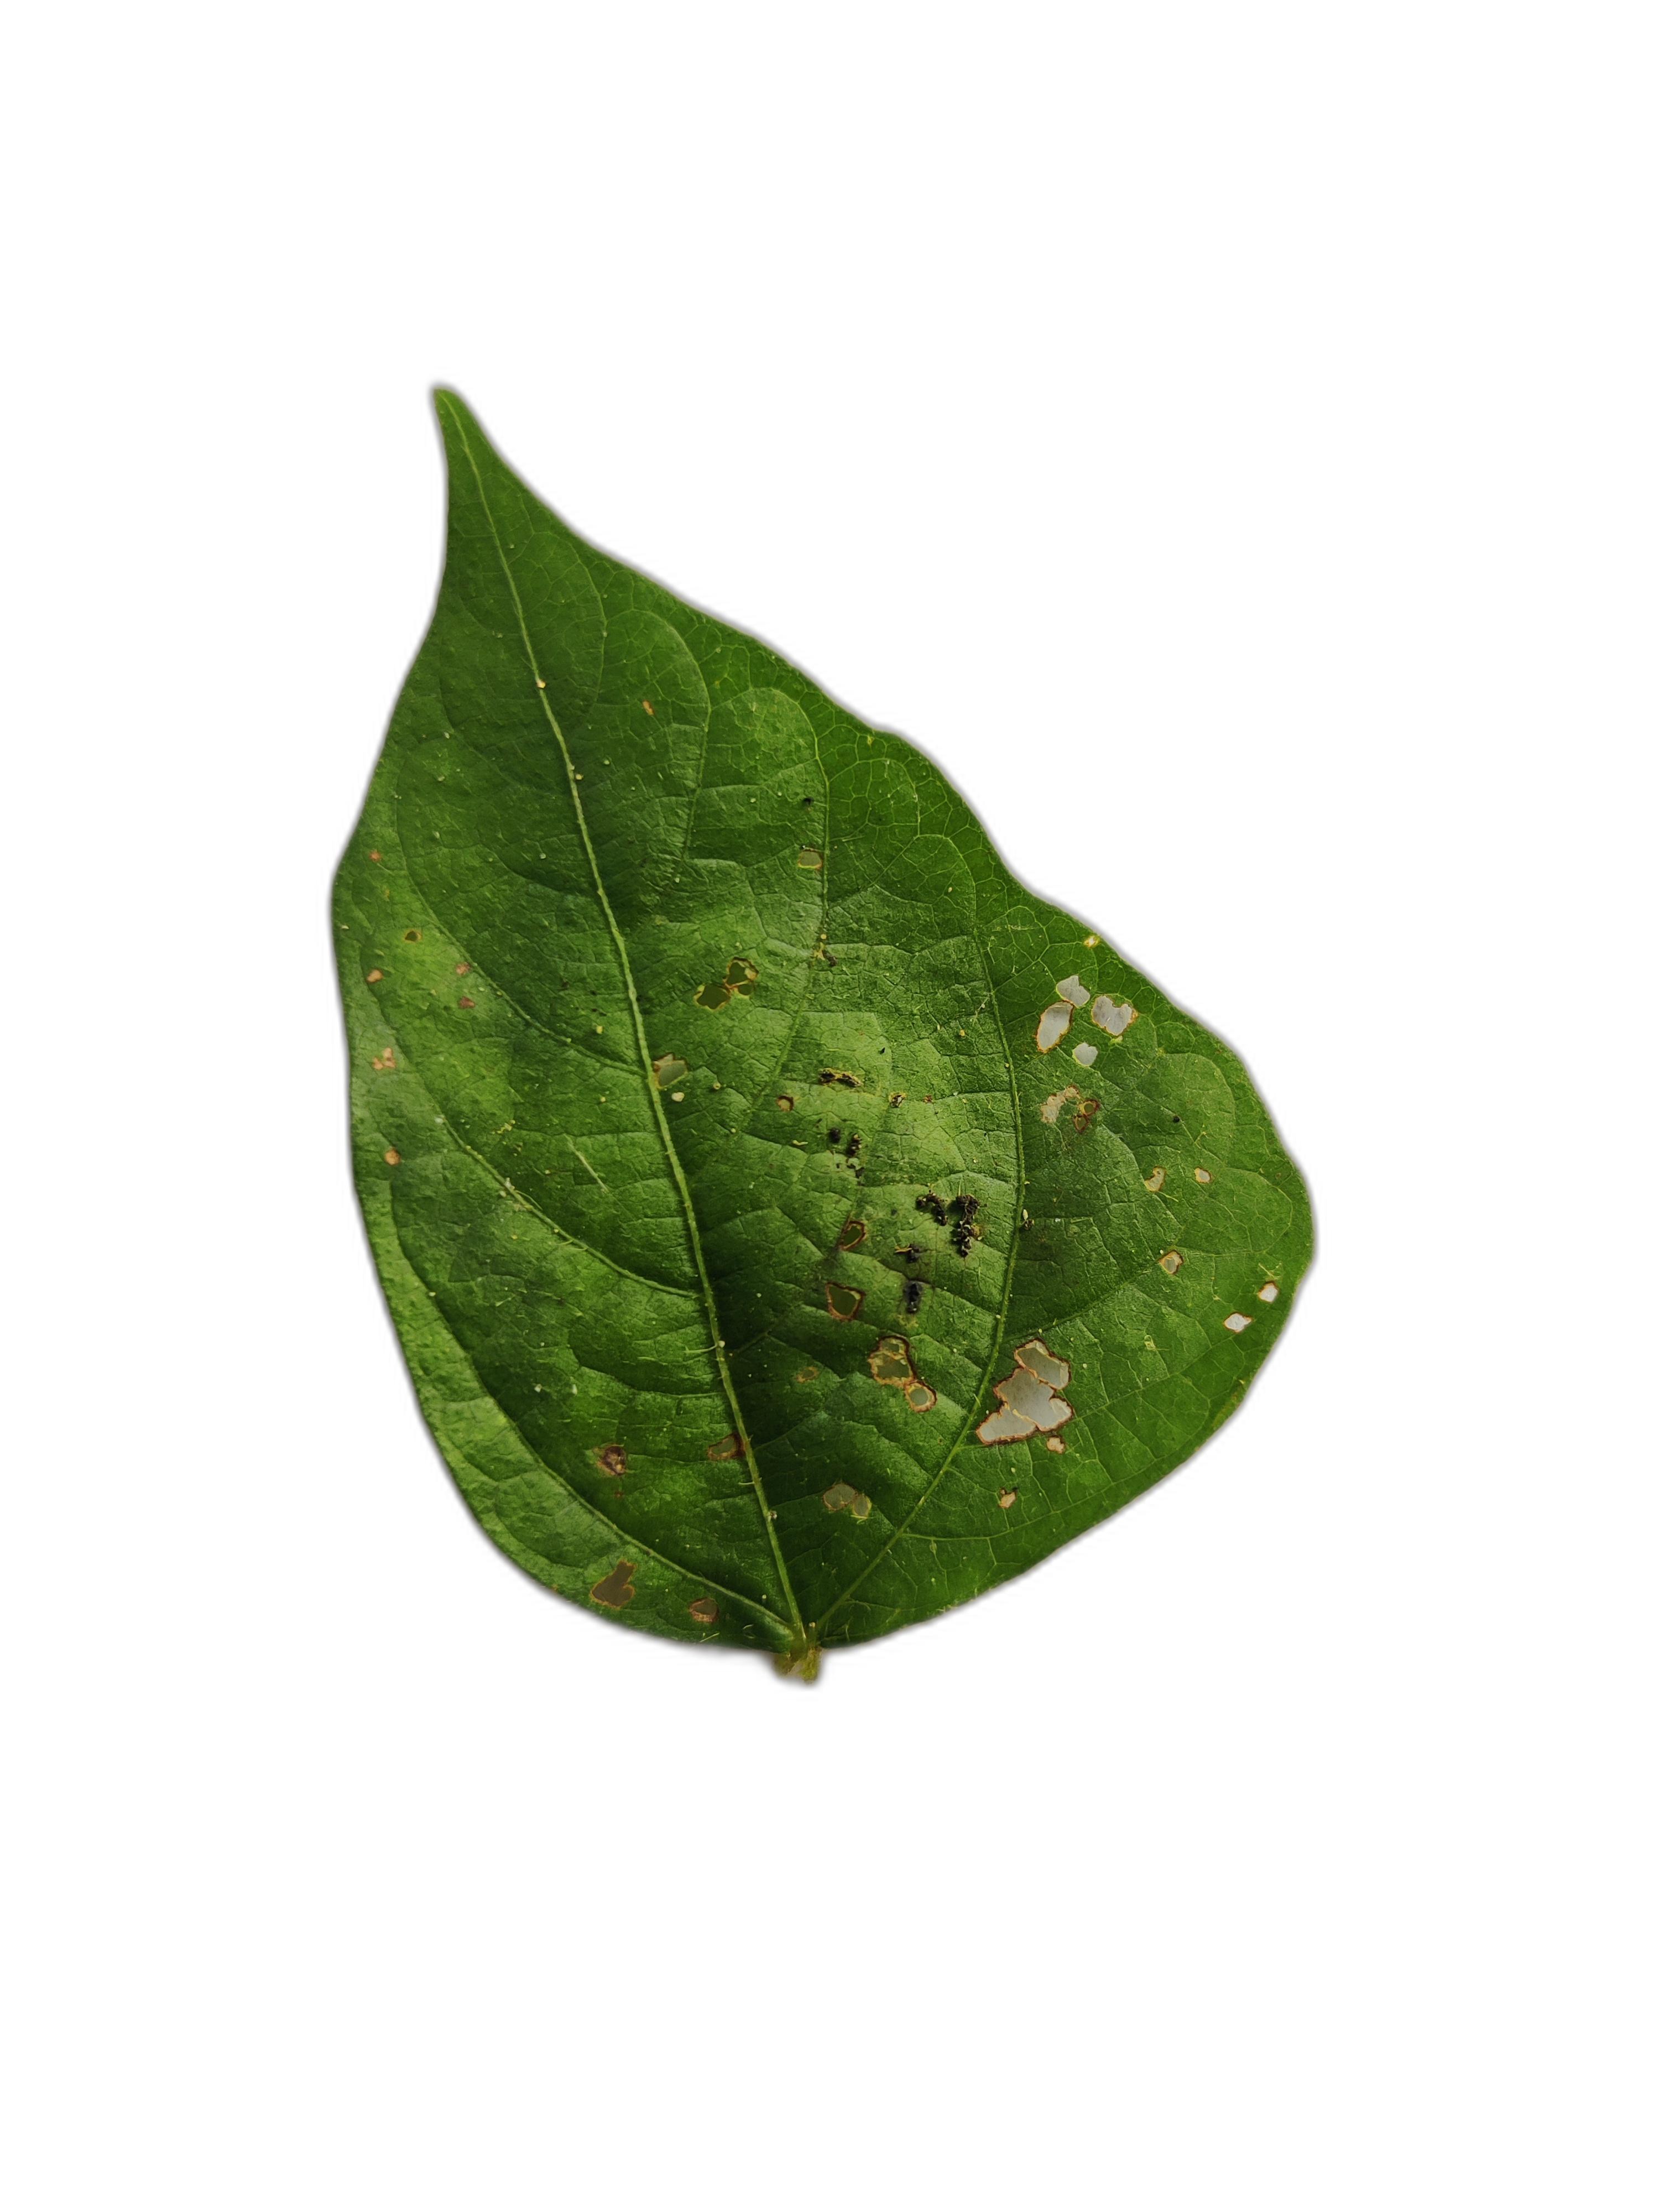
Label: Cercospora leaf spot